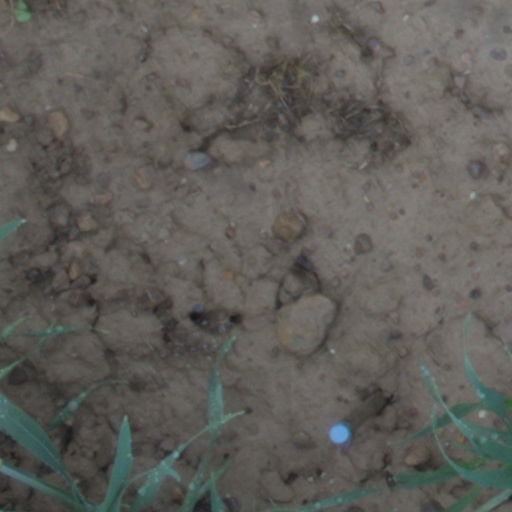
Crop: wheat